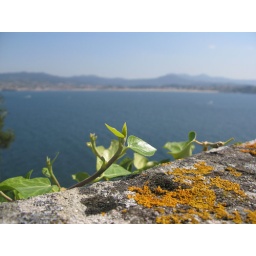
A beautiful view of a plant on the edge of a fortress' wall in Vigo , Spain , with the a side of the ocean in the background.